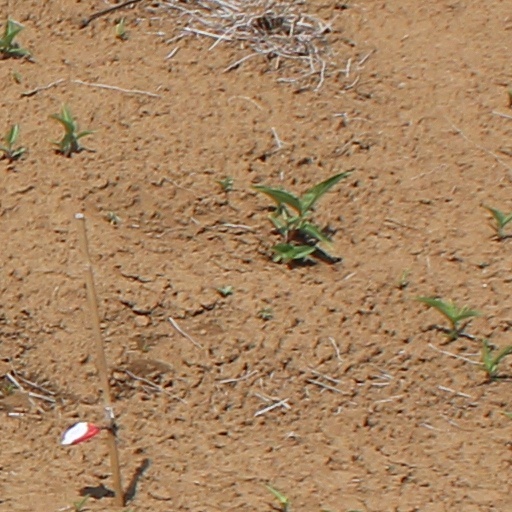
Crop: wheat